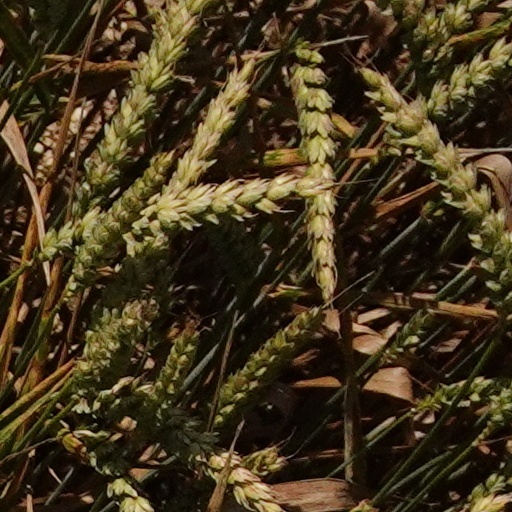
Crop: wheat